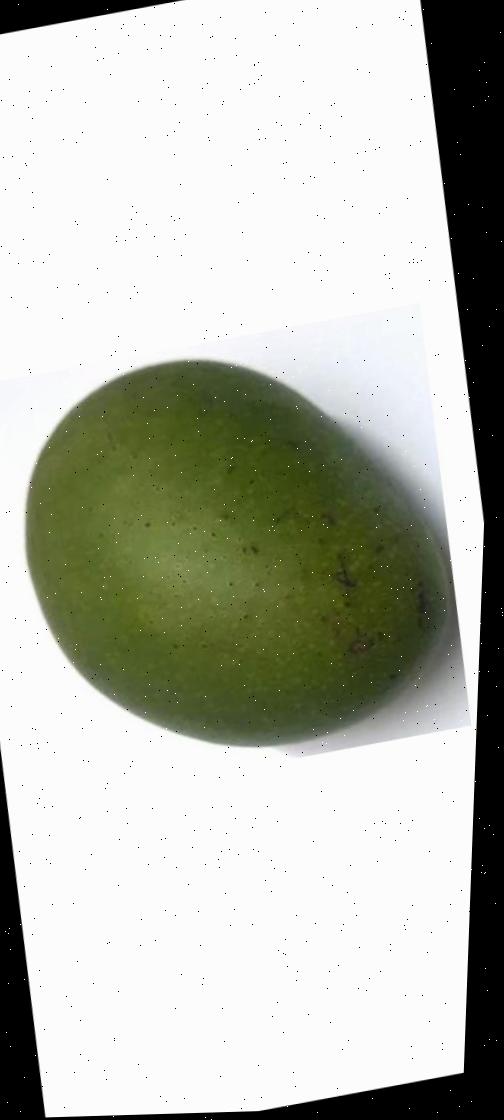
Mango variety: Ashshina Zhinuk